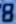
Number: 8